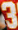
Number: 3